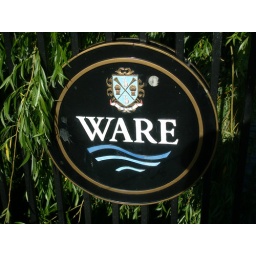
Ware sign on bridge over River Lee